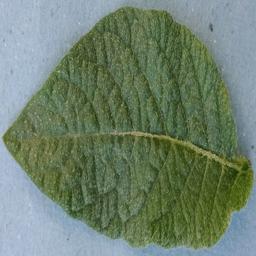
Etiqueta: Sana